Royal Hospital Haslar

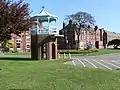
Sentry post (with Medical Officers' Mess and Nursing Sisters' Mess behind).

Dr James Lind (1716–1794), the 'Father of Naval Medicine', served as leading physician at Haslar from 1758 till 1785. In that time he played a major part in discovering a cure for scurvy, not least through his pioneering use of a double blind methodology with Vitamin C supplements (limes).